Herman Vanspringel

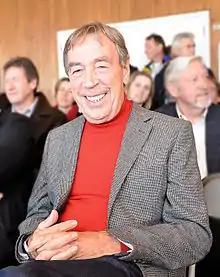
Vanspringel in 2013

Herman Vanspringel (14 August 1943 – 25 August 2022), also spelled Herman Van Springel, was a Belgian road racing cyclist, from Grobbendonk, in the Flemish Campine or Kempen region. He achieved podium finishes in all three of the grand tours with second place in the 1968 Tour de France and 1971 Giro d'Italia, and third place in the 1970 Vuelta a España. He wore the maillot jaune during four stages of the 1968 Tour de France and for three stages in 1973.